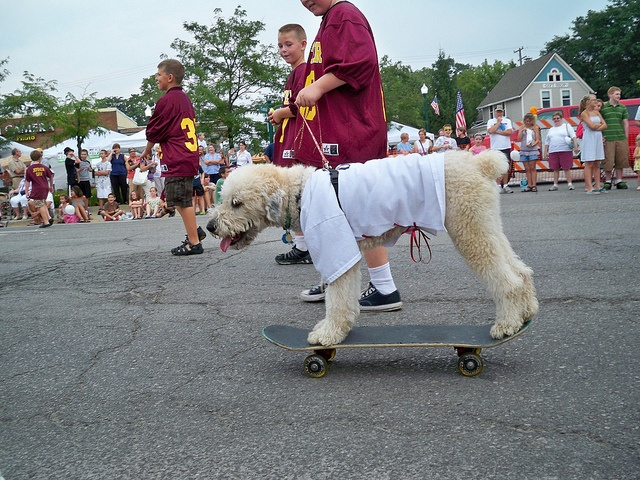
A small brown dog wearing a white shirt on top of a skateboard.
A dog wearing a t-shirt while riding on a skateboard.
Dog on skateboard wearing t-shirt during parade event.
A large poodle takes part in a parade by riding a skateboard.
A dog is on a leash while riding on a skateboard.